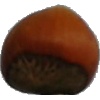
Label: nut_forest